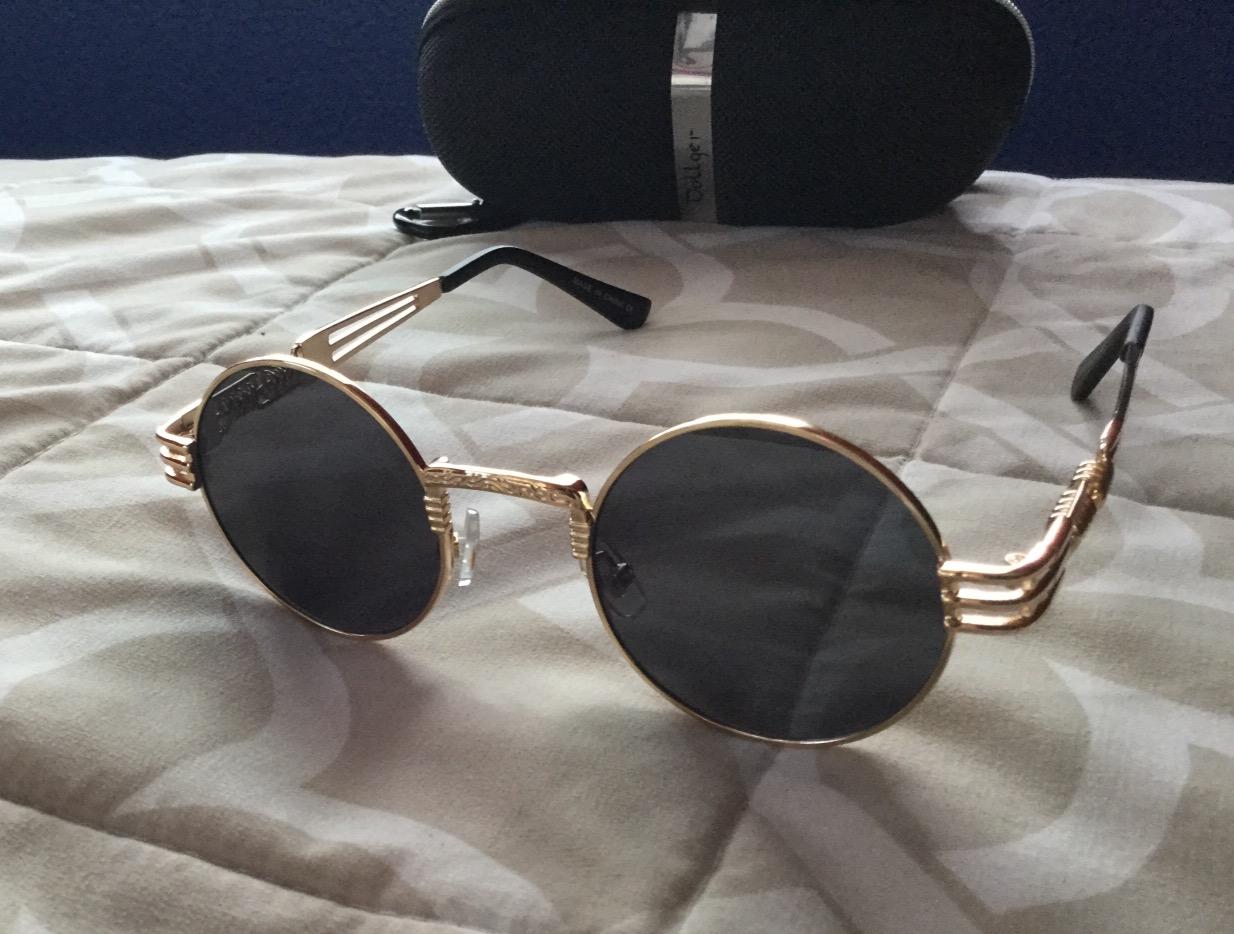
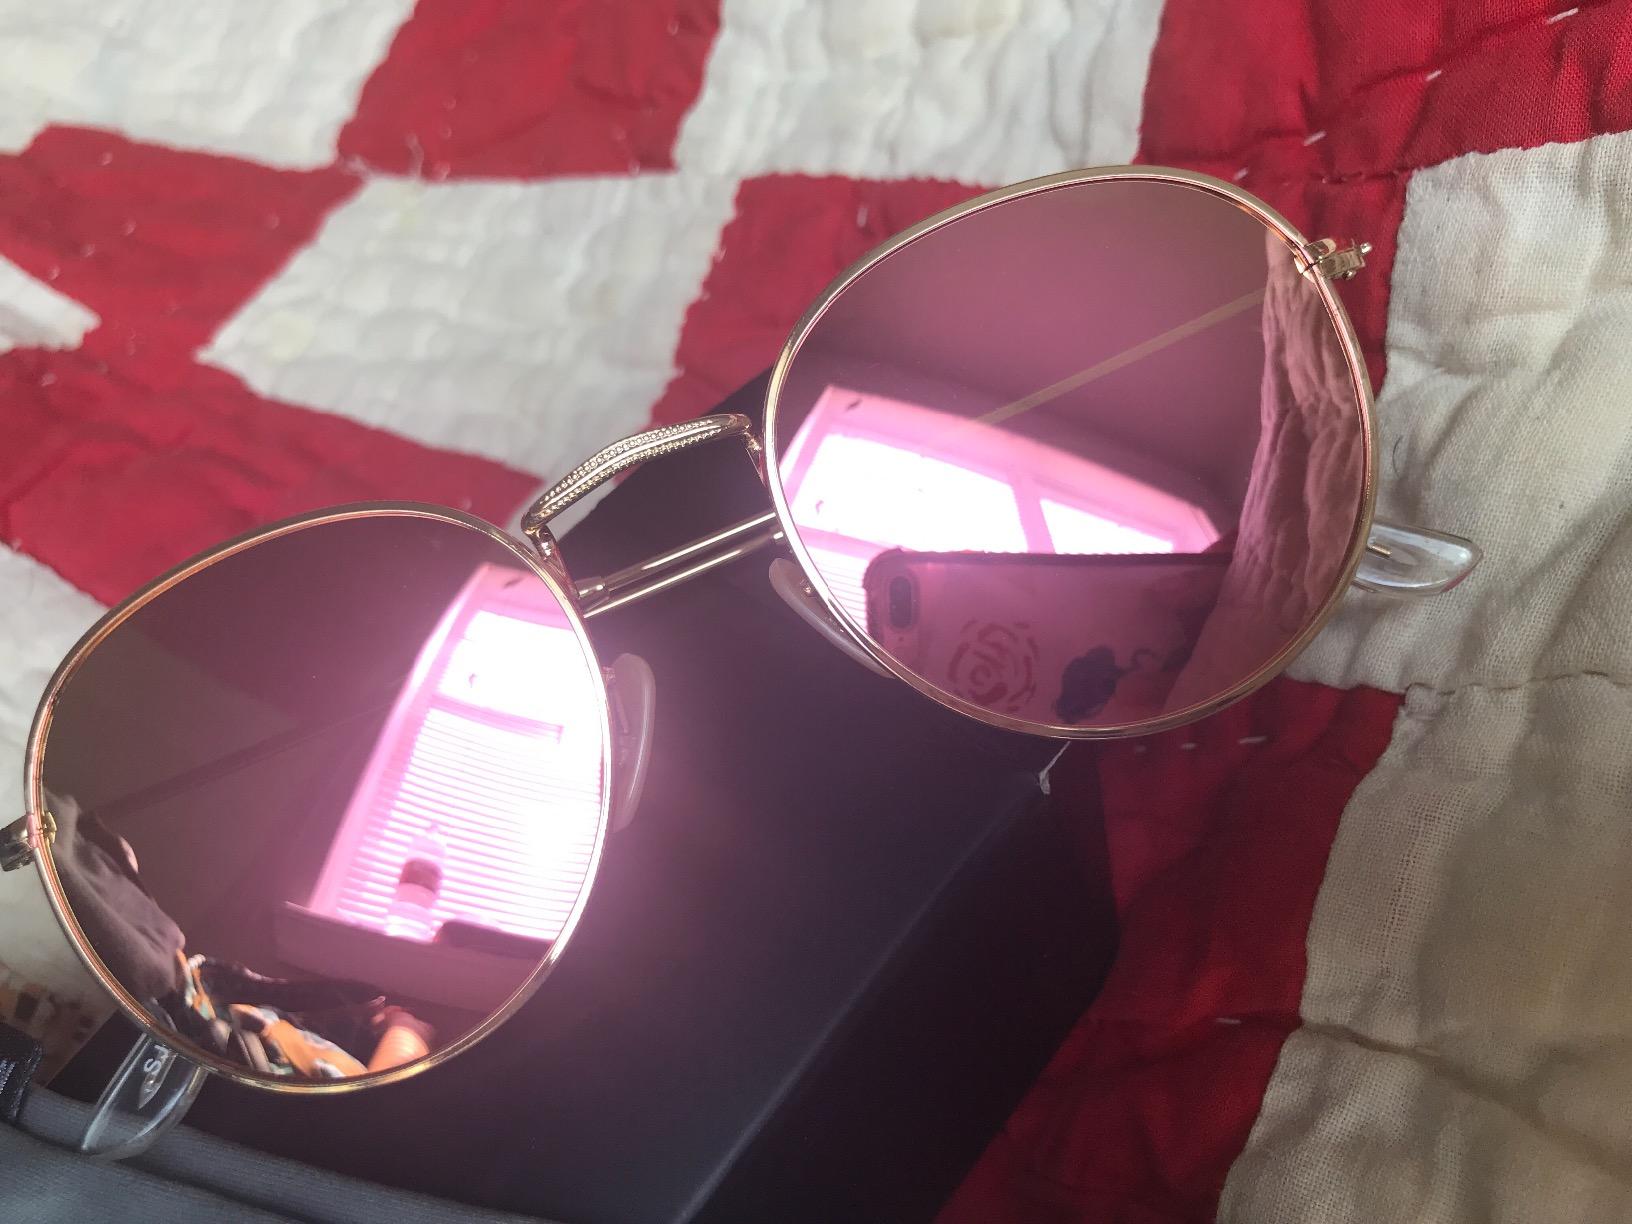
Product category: accessories_sunglasses
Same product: no